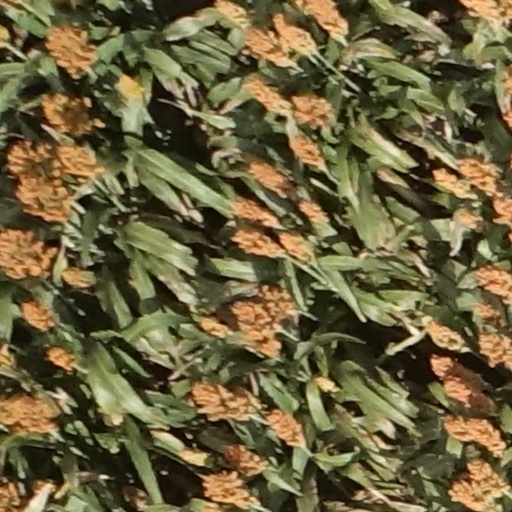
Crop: sorghum